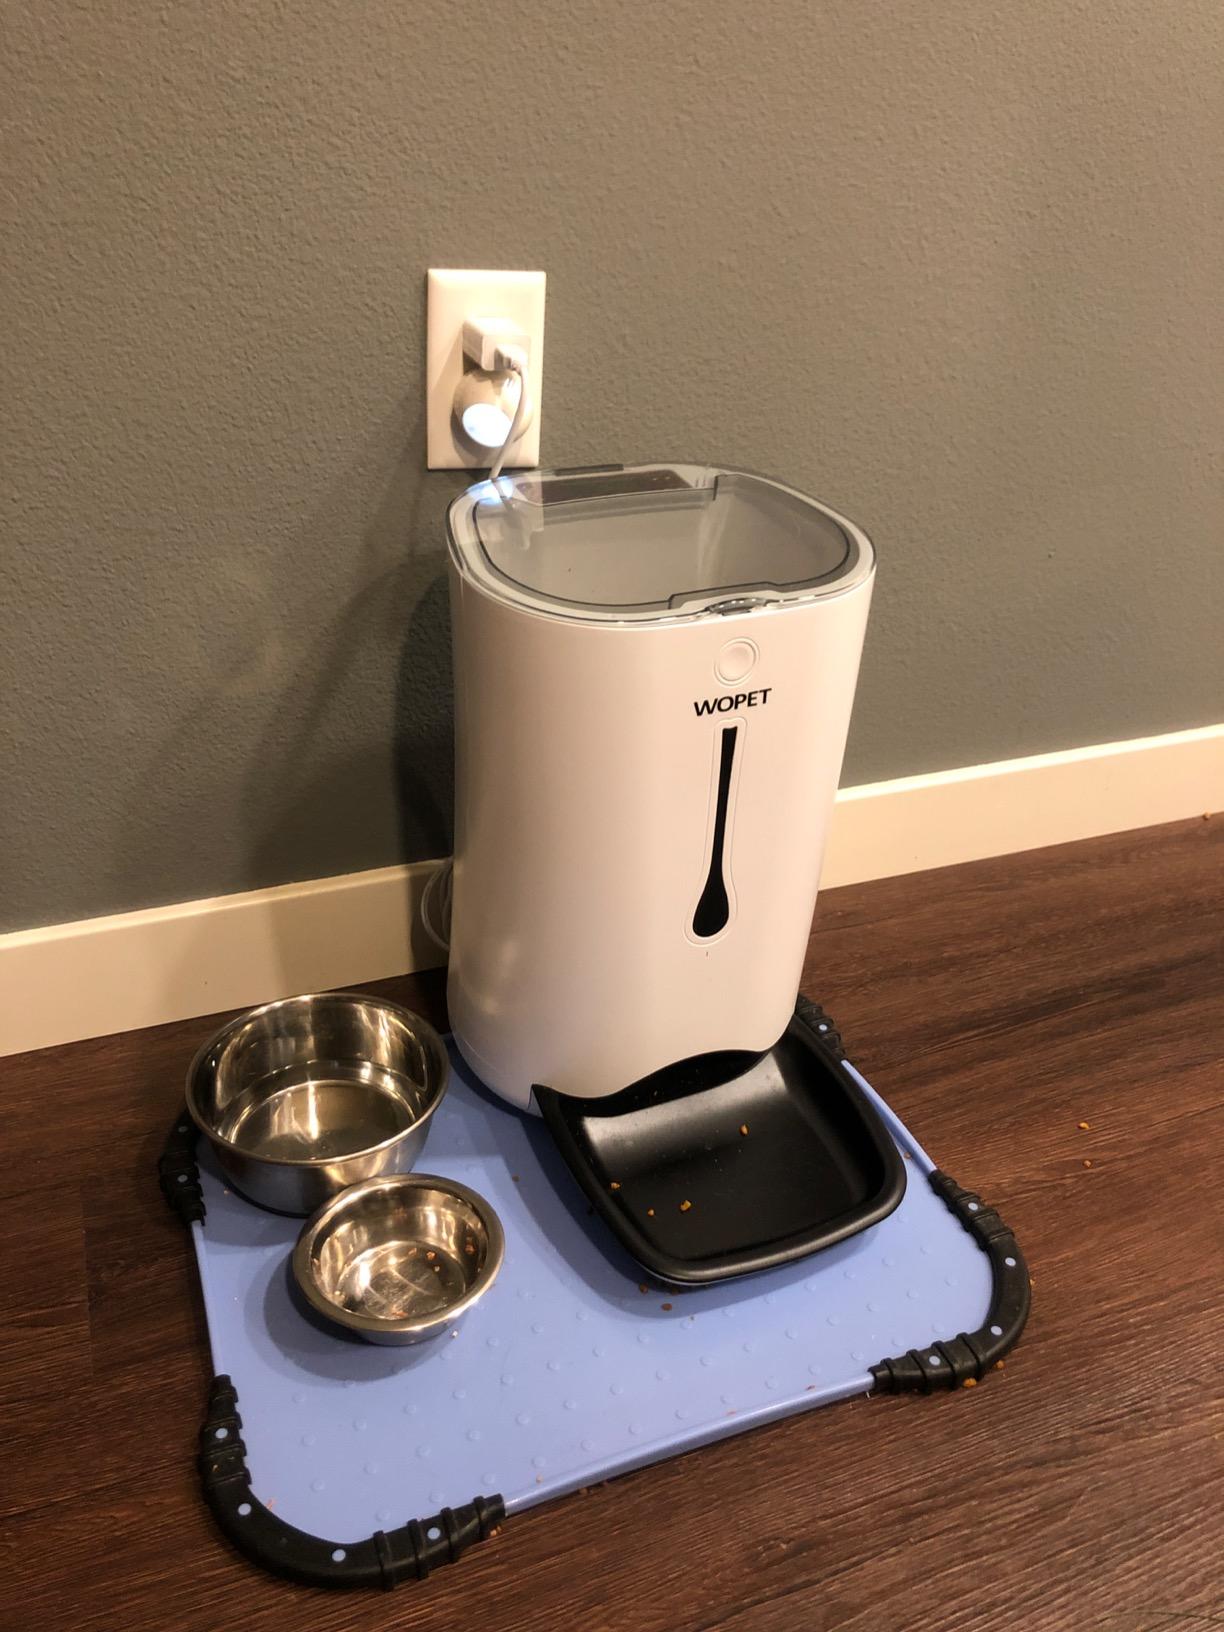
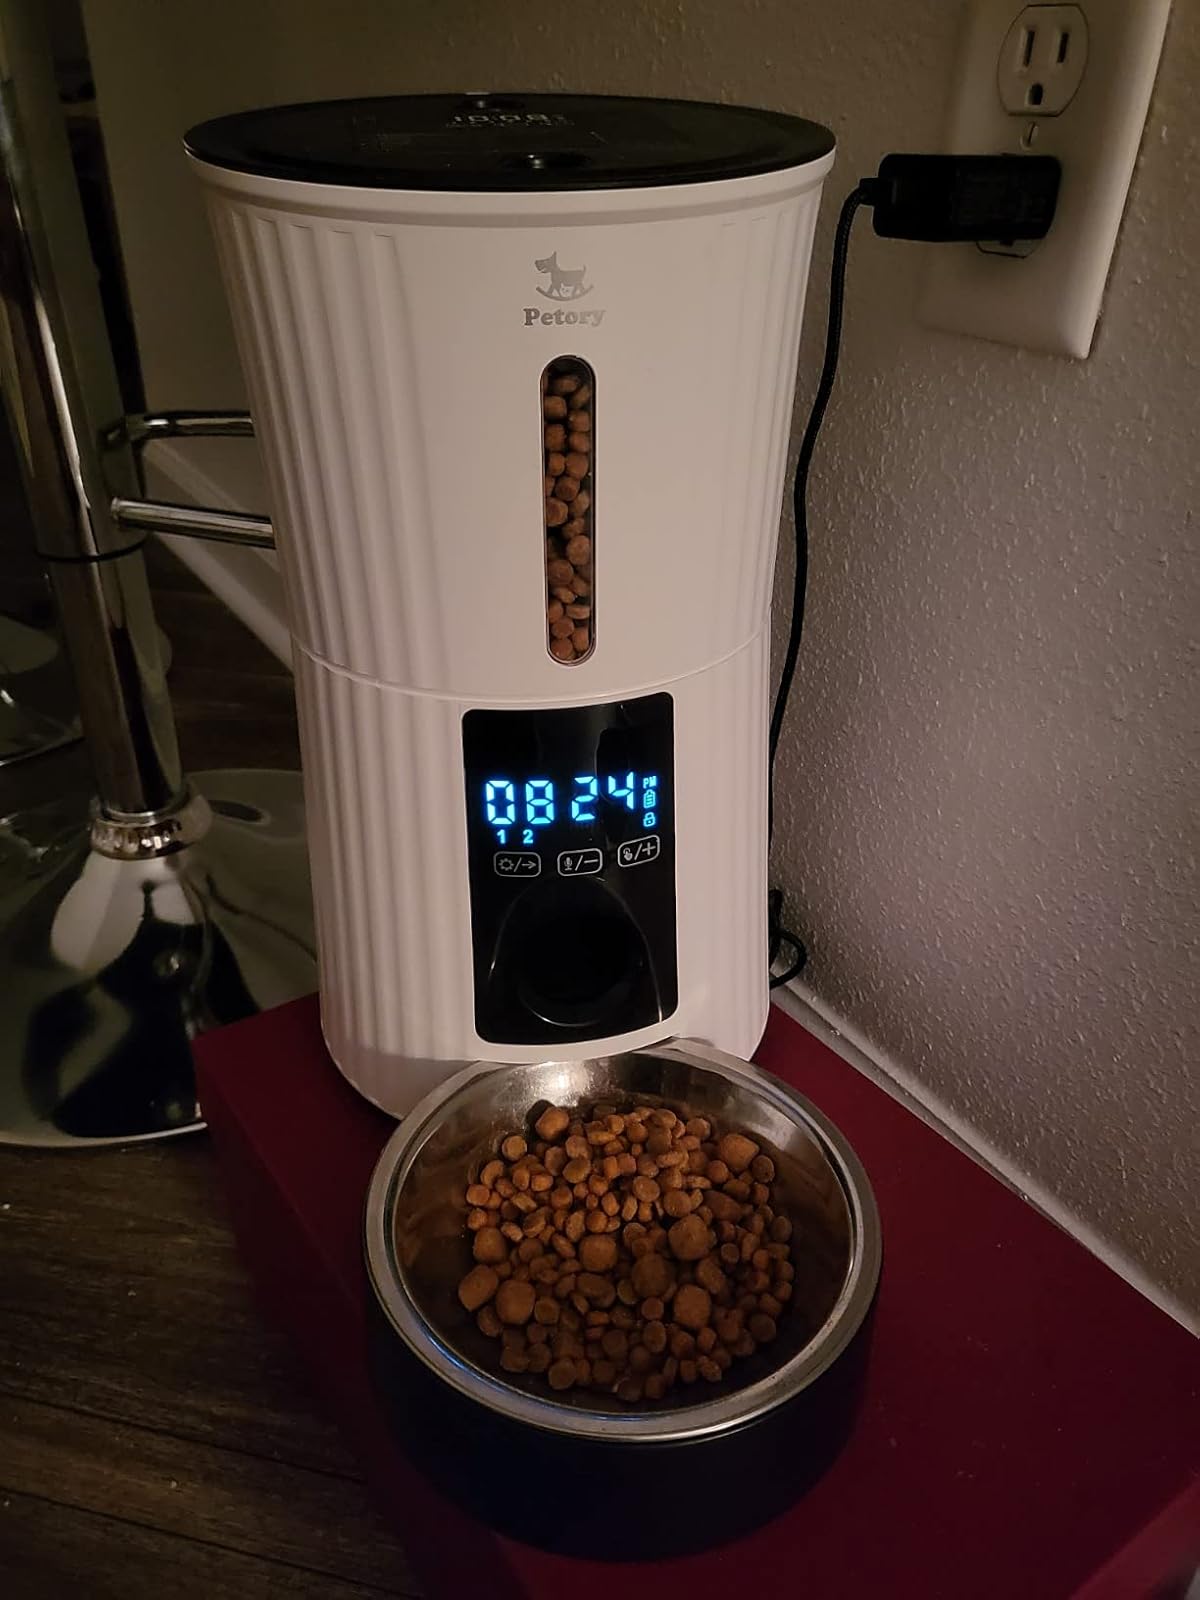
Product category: items_feeder
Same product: no